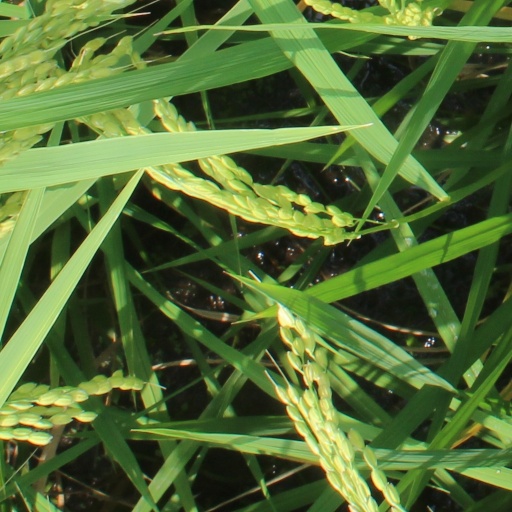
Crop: rice